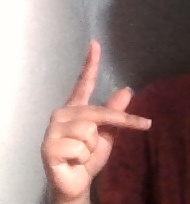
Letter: dha